WGLY-FM

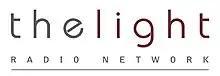
Previous logo

WFAD was formerly owned by Northeast Broadcasting; in December 2022, Christian Ministries agreed to acquire the station. Following the deal's completion in February 2023, WFAD was expected to switch from carrying Northeast's The Point network to The Light.